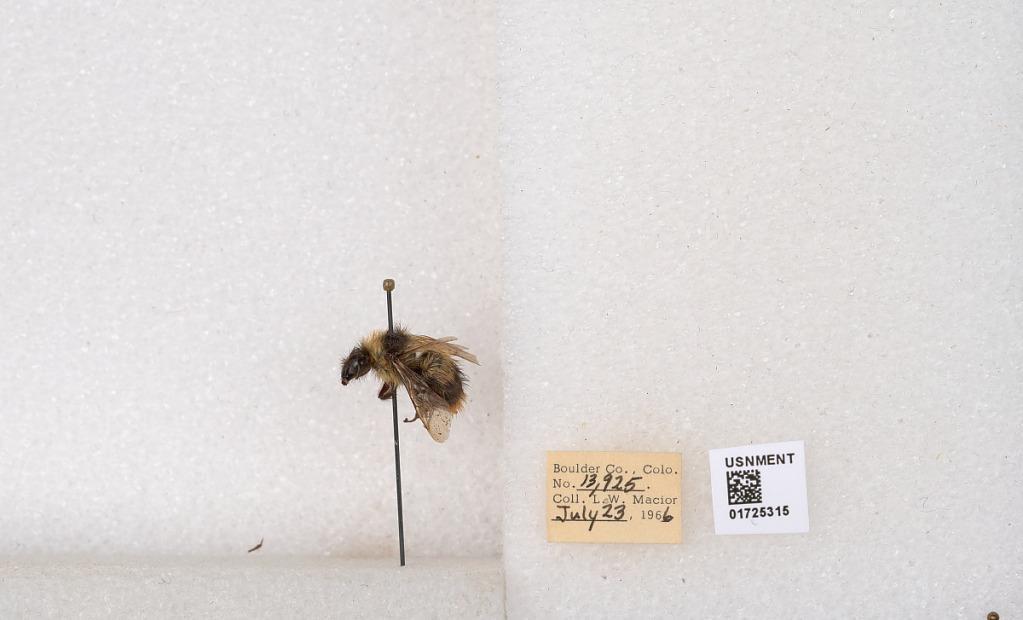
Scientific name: Bombus kirbyellus
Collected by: L. Macior
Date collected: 1966-7-23
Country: United States
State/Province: Colorado
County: Boulder
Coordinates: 40.0925, -105.358